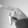
ASL letter: P